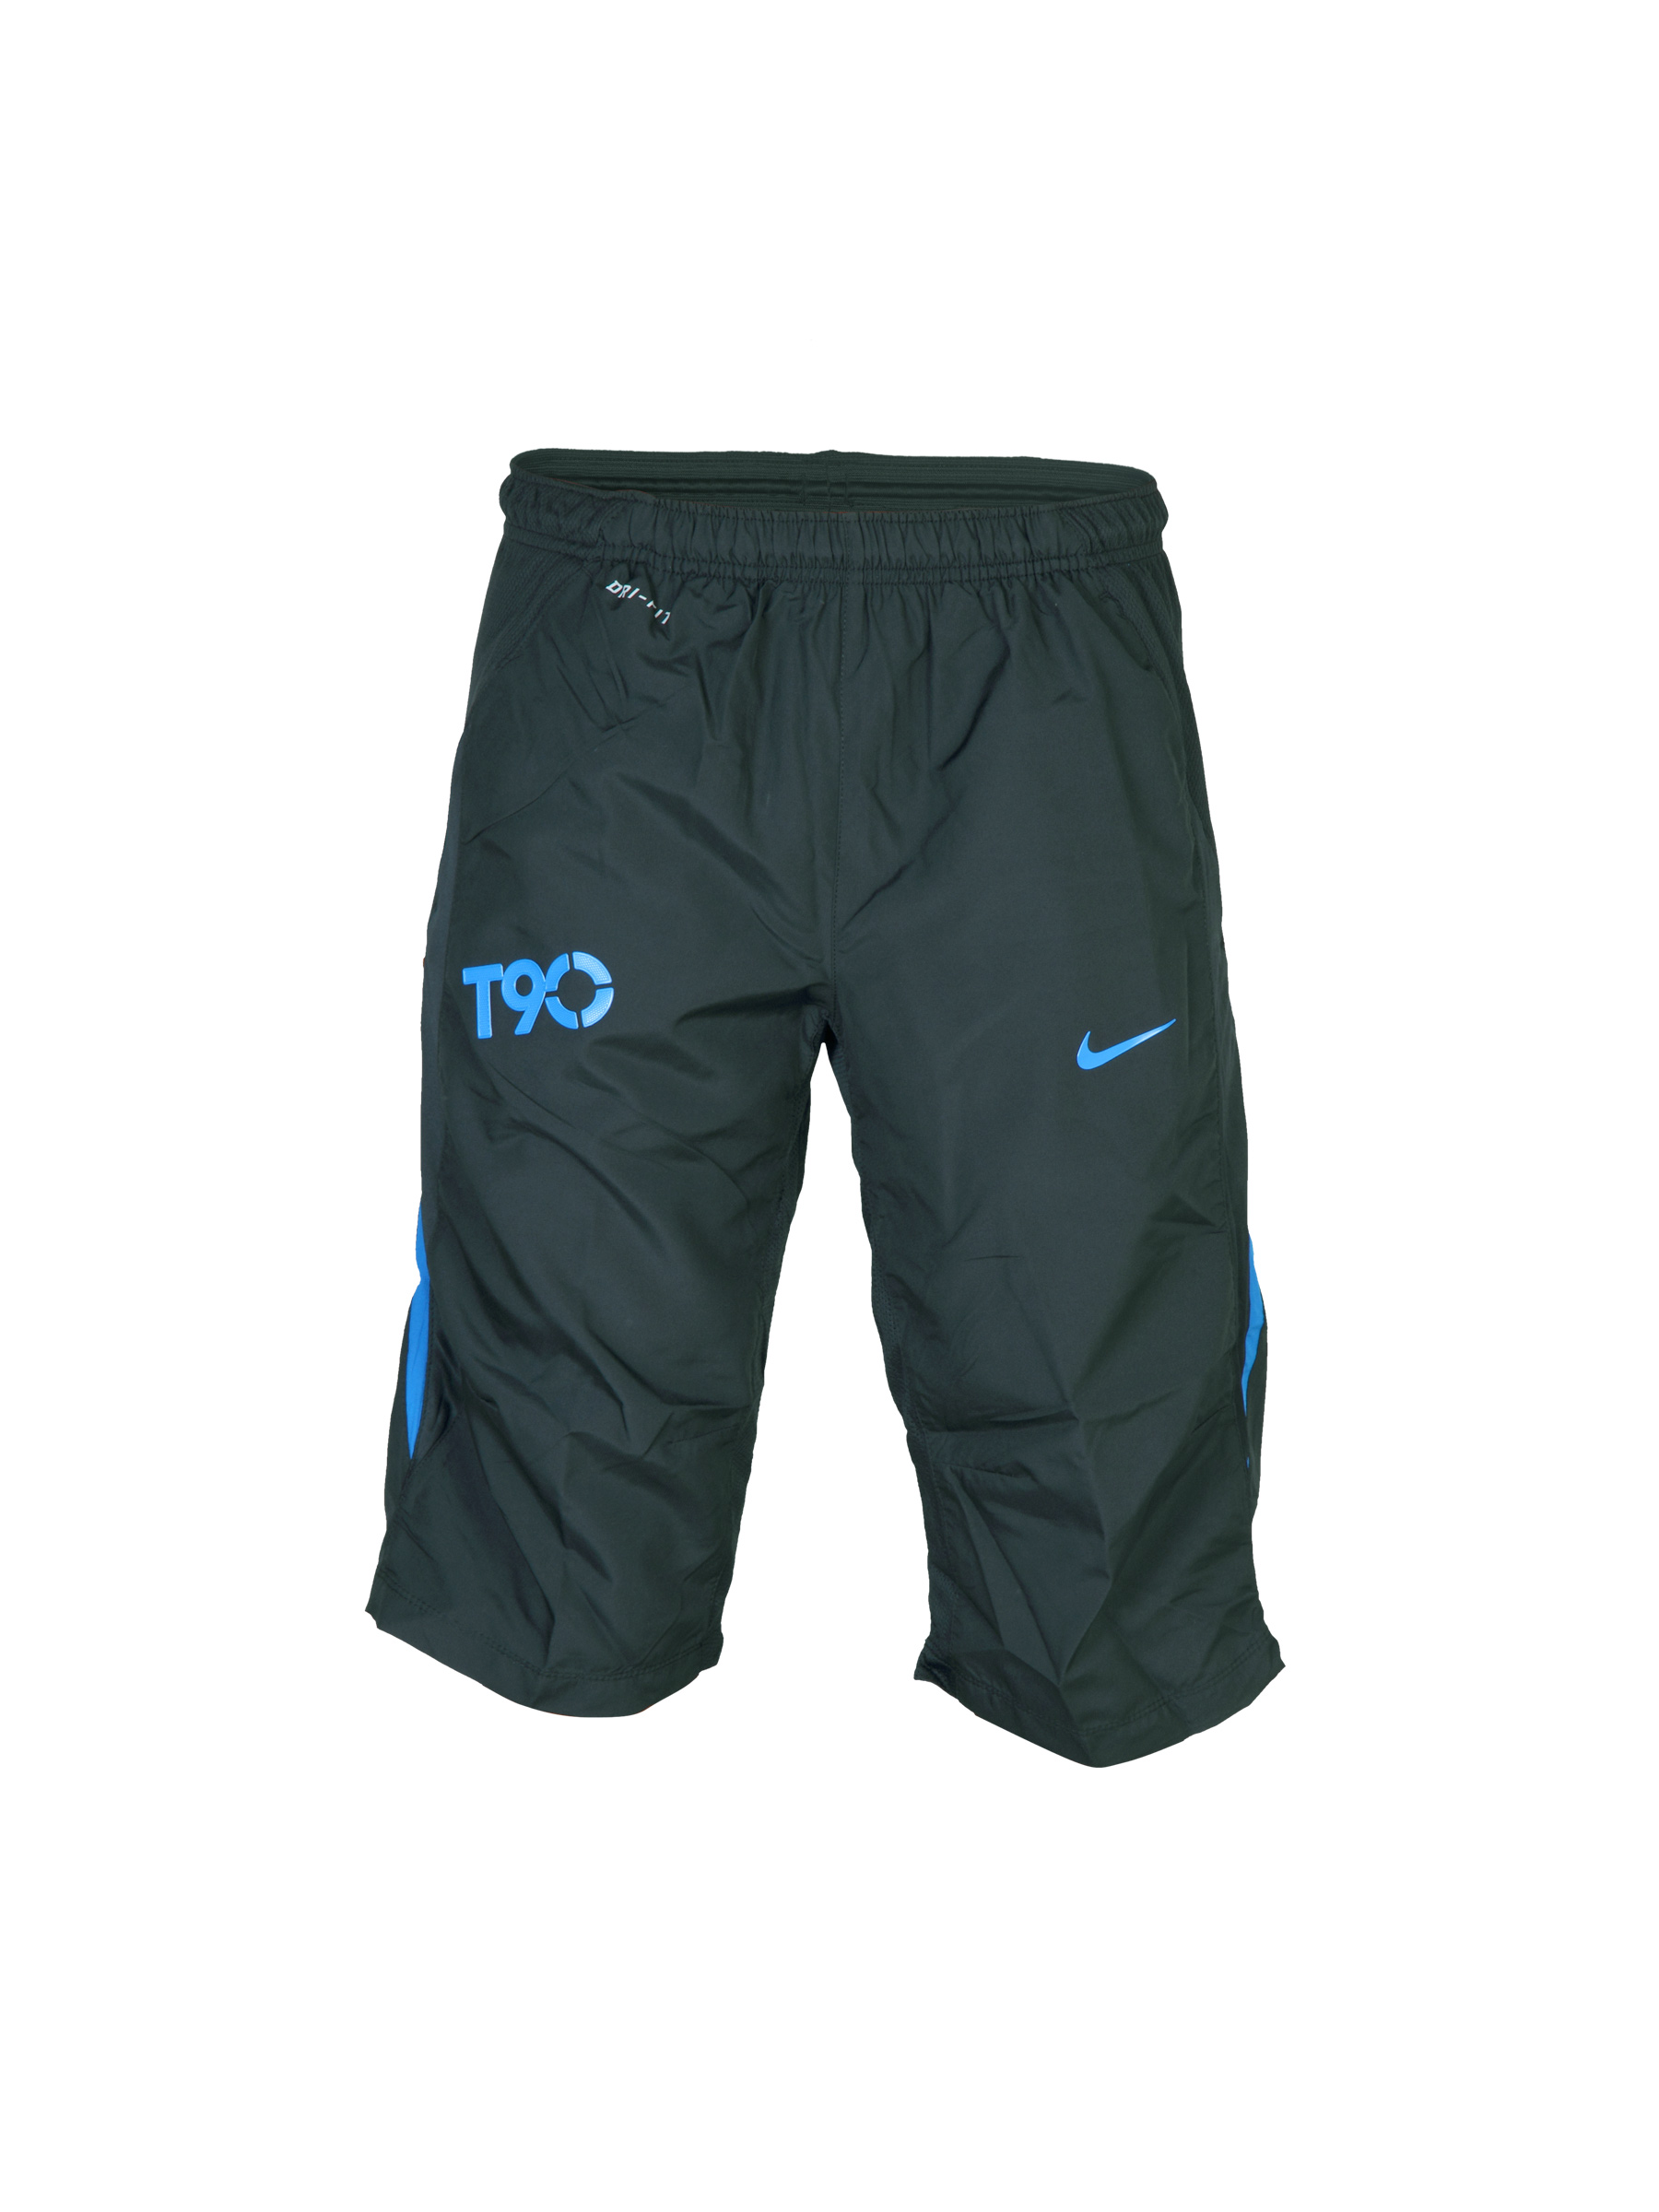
Nike Men's As T90 Black Short
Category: Apparel / Bottomwear / Shorts
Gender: Men
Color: Black
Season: Summer 2011
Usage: Sports